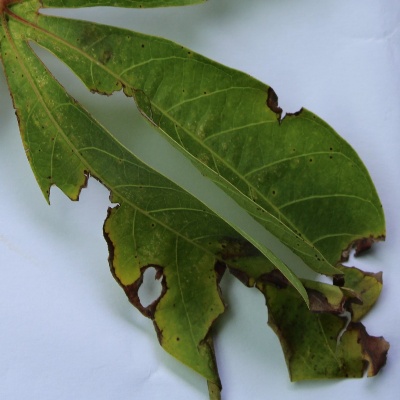
Crop: Cassava
Condition: brown spot